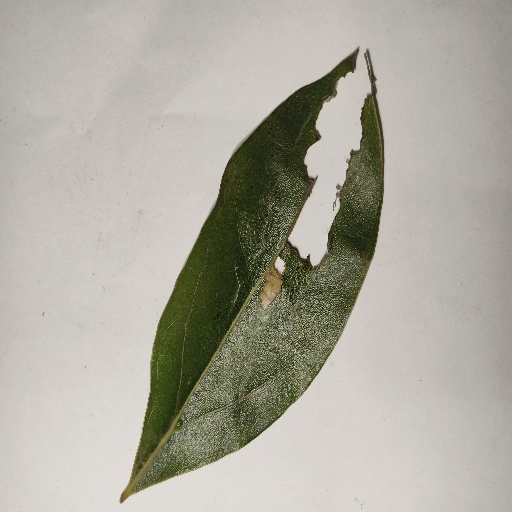
Species: Camphor
Leaf condition: Shot Hole